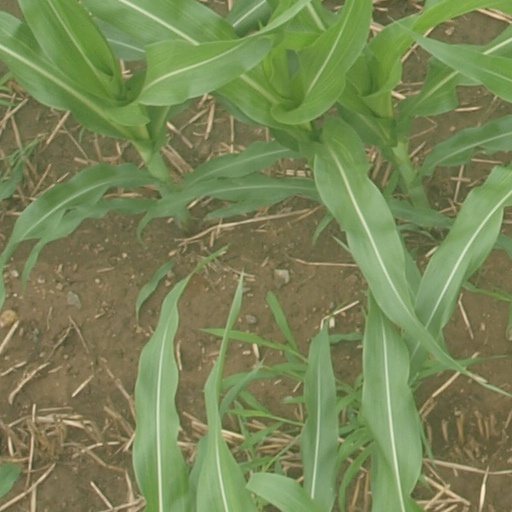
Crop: maize; corn